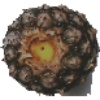
Label: Pineapple 1